Limit (mathematics)

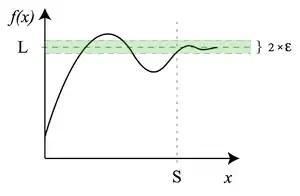

Suppose is a real-valued function and is a real number. Intuitively speaking, the expression